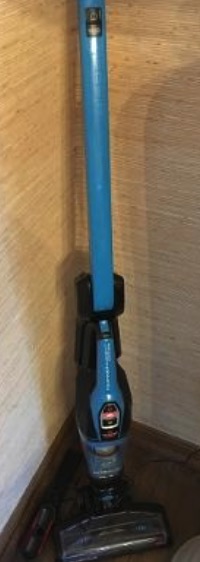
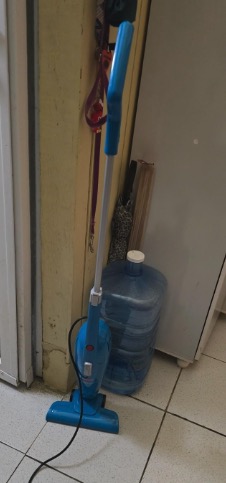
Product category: items_vacuum
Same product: no